François Barthélemy Arlès-Dufour

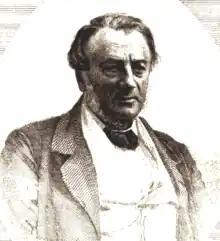
Barthélemy Prosper Enfantin (1796–1864), long-time friend and partner of Arlès-Dufour

As early as 1822 Arlès wrote, "The greatest and most conclusive step, and that which our state of civilization imperiously requires, is the abolition of customs and obstacles, which make communication and exchange between people difficult or impossible."